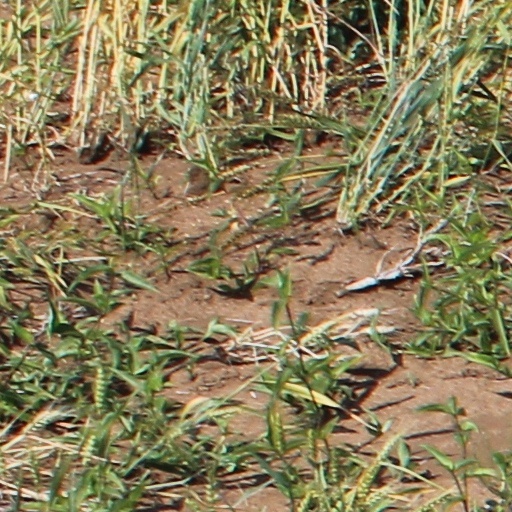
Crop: wheat